Everett Strupper

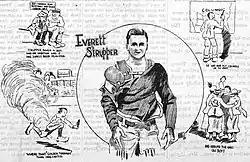
Cartoon of Strupper published in the "Technique", 1917

Strupper scored five touchdowns against Carlisle, including a 32-yard fumble return for a touchdown. And in a 68–7 win over rival Auburn, Strupper had a 65-yard touchdown run that drew the following praise from the "Atlanta Journal":"It was not the length of the run that featured it was the brilliance of it. After getting through the first line, Stroop was tackled squarely by two secondary men, and yet he squirmed and jerked loosed from them, only to face the safety man and another Tiger, coming at him from different angles. Without checking his speed Everett knifed the two men completely, running between them and dashing on to a touchdown."